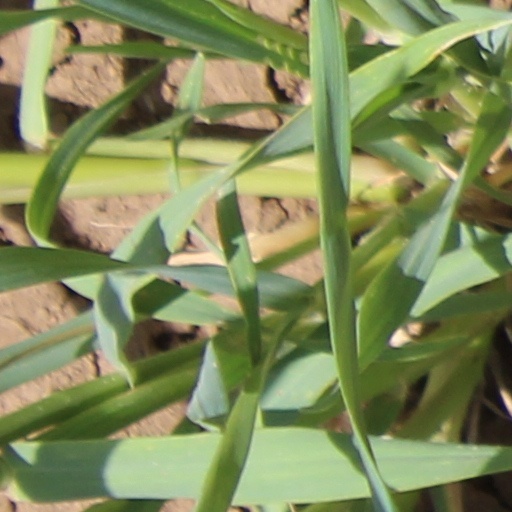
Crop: wheat